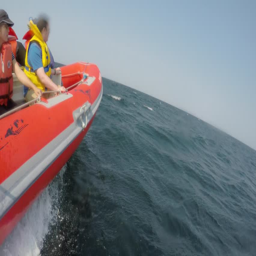
tourists on a small boat going fast across a rough ocean looking for whales